La tabernera del puerto

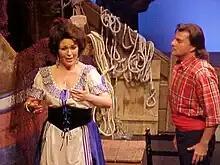

La tabernera del puerto (also known as Romance Marinero) is a zarzuela in three acts by composer Pablo Sorozábal. The opera uses a Spanish-language libretto by Federico Romero and Guillermo Fernández-Shaw. The work premiered at the in Barcelona on 6 April 1936.